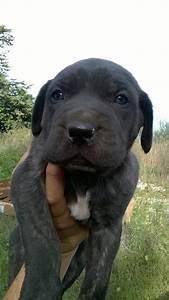
dog